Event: Nepal Earthquake
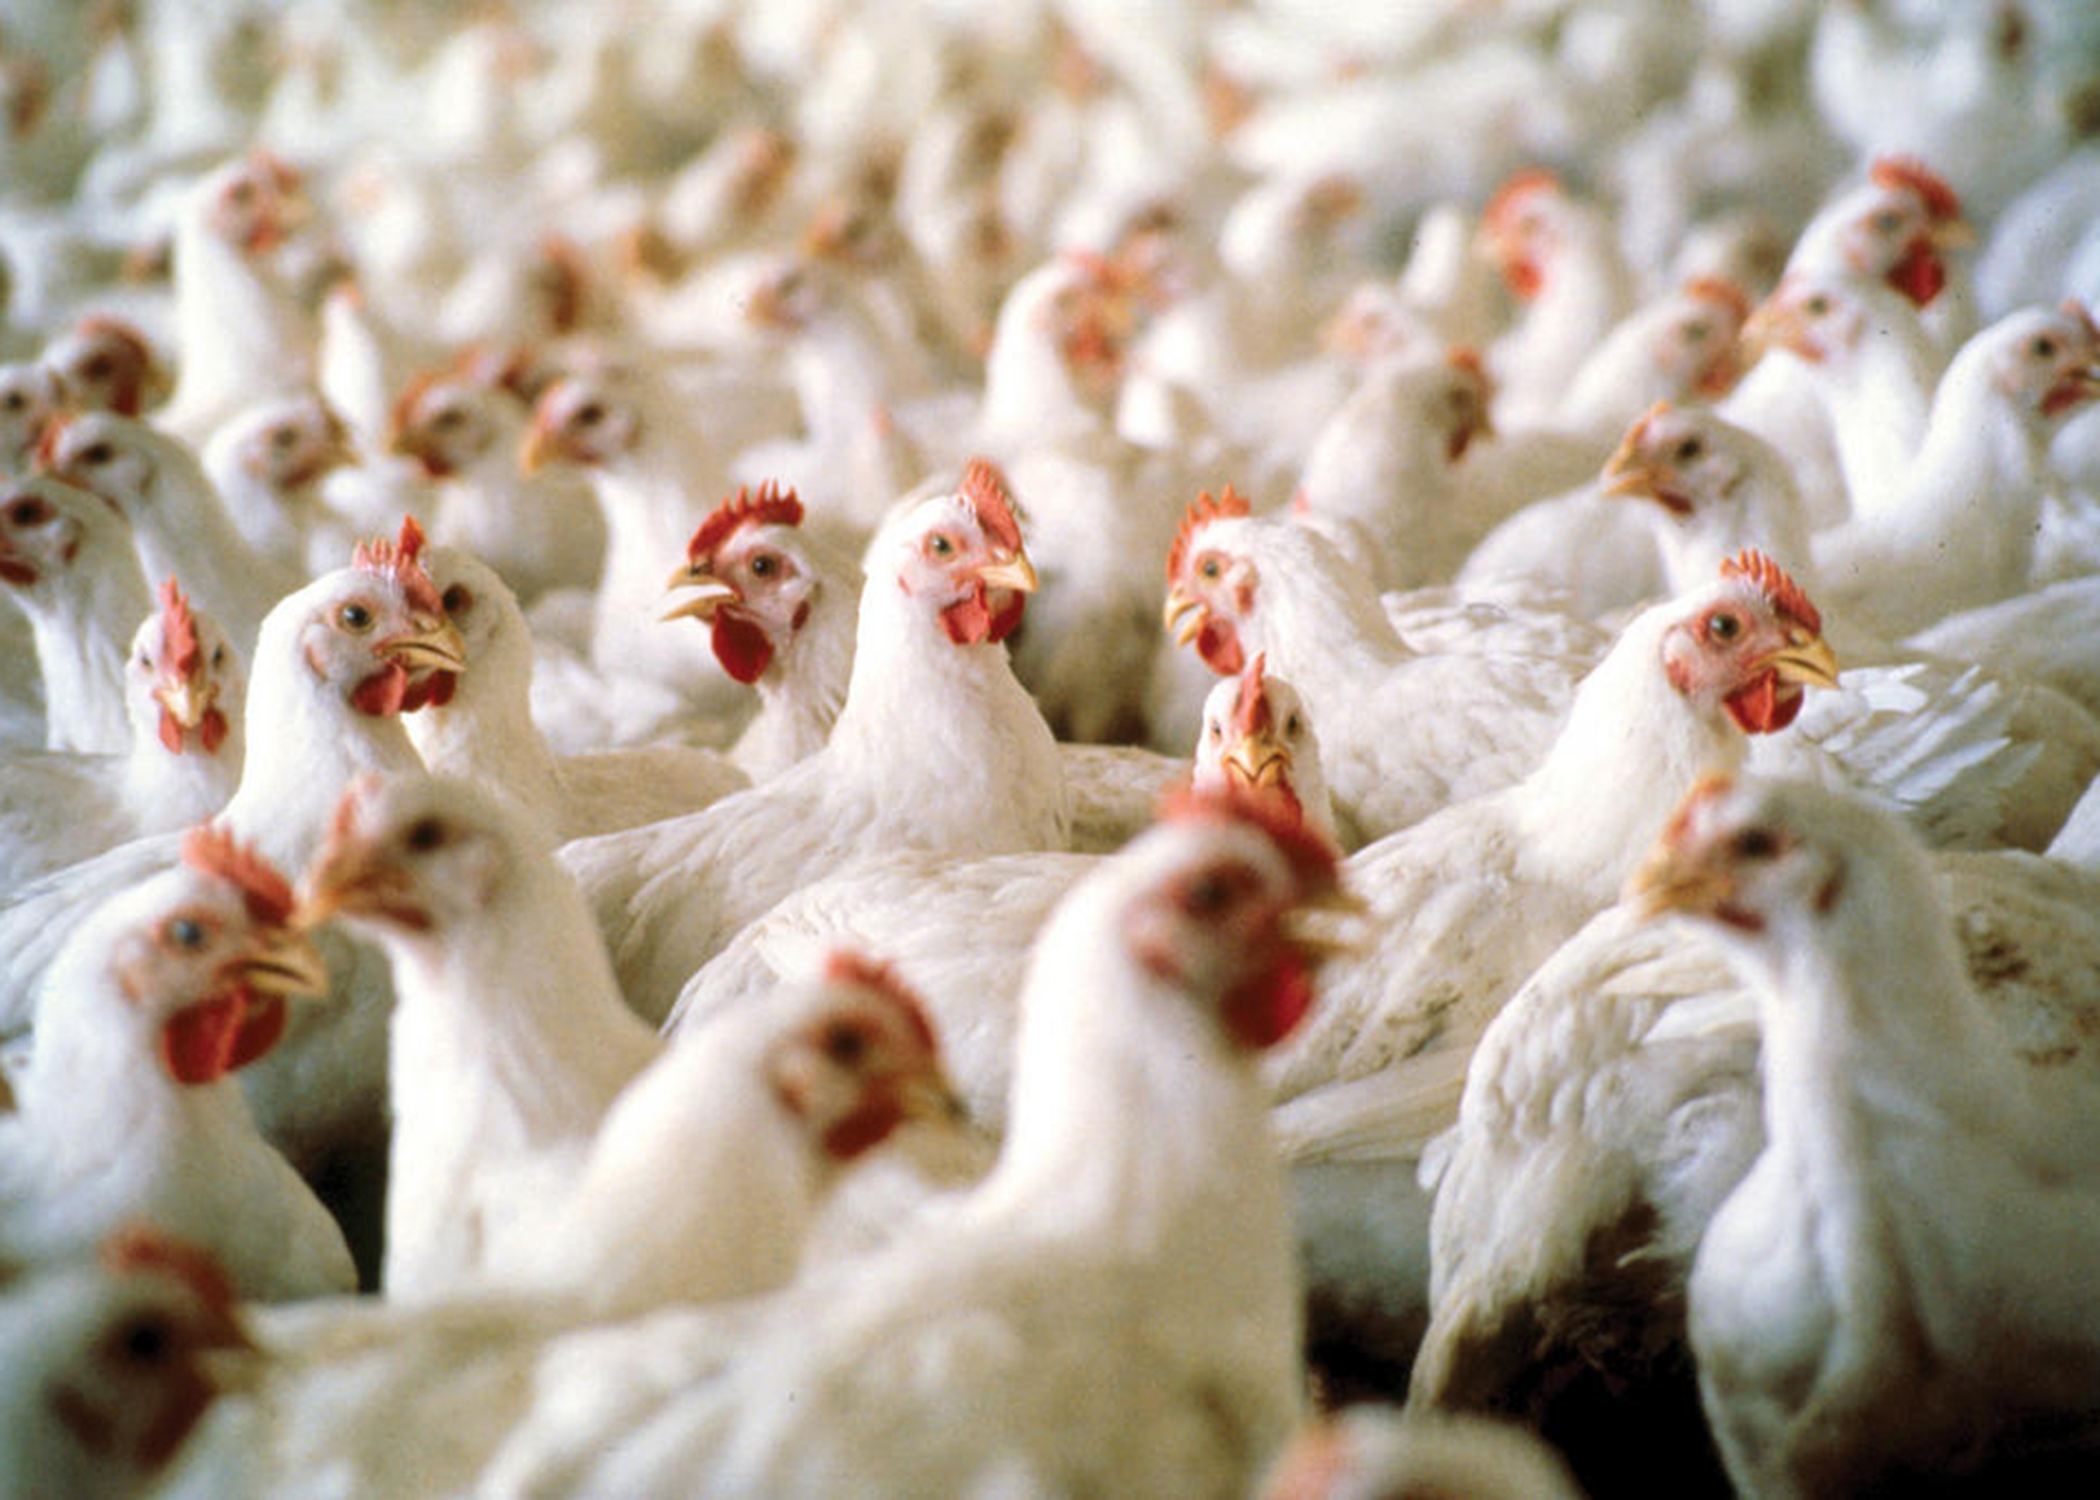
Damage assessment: no_damage